Hightstown, New Jersey

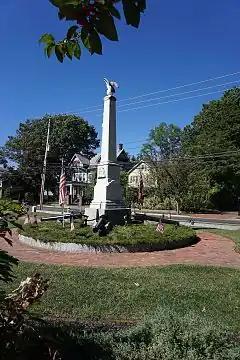
Hightstown Civil War Memorial

Hightstown is a borough in Mercer County, in the U.S. state of New Jersey. Nestled within the Raritan Valley region, Hightstown is an historic, commercial, and cultural hub of Central New Jersey, along with being a diverse outer-ring commuter suburb of New York City in the New York Metropolitan Area. As of the 2020 United States census, the borough's population was 5,900, its highest decennial count ever and an increase of 406 (+7.4%) from the 5,494 recorded at the 2010 census, which in turn reflected an increase of 278 (+5.3%) from the 5,216 counted in the 2000 census.